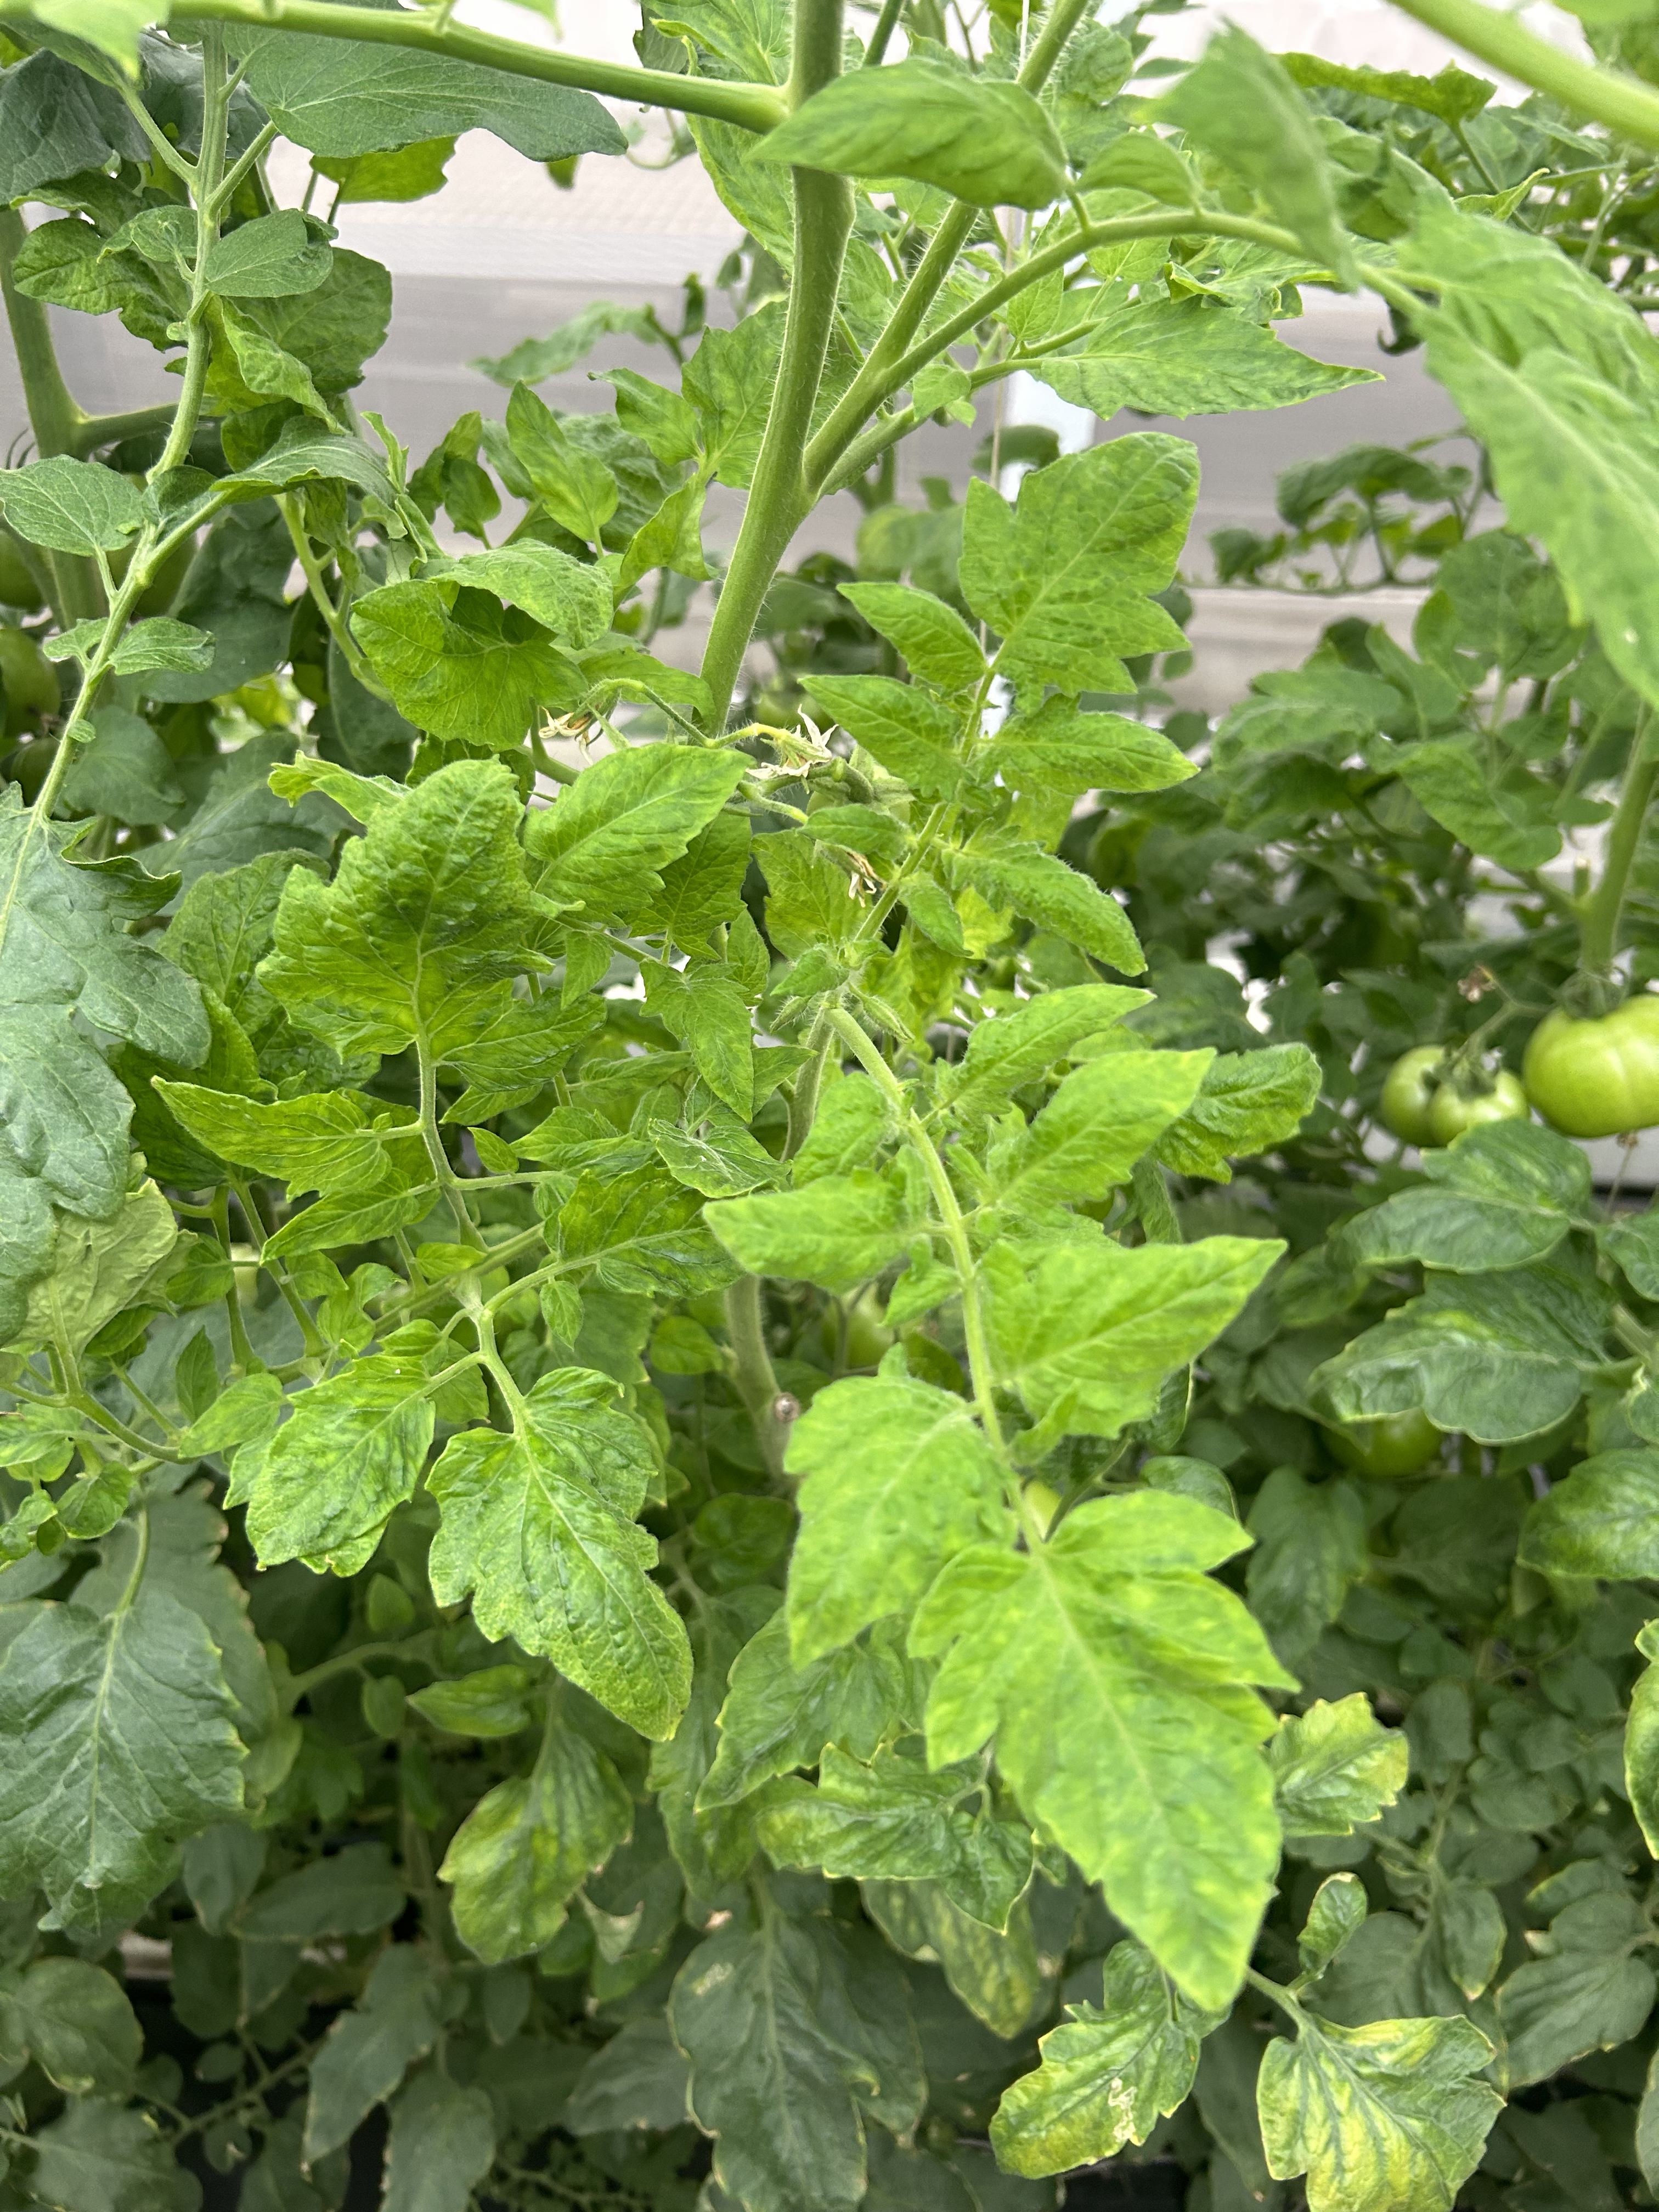
Disease: Viral